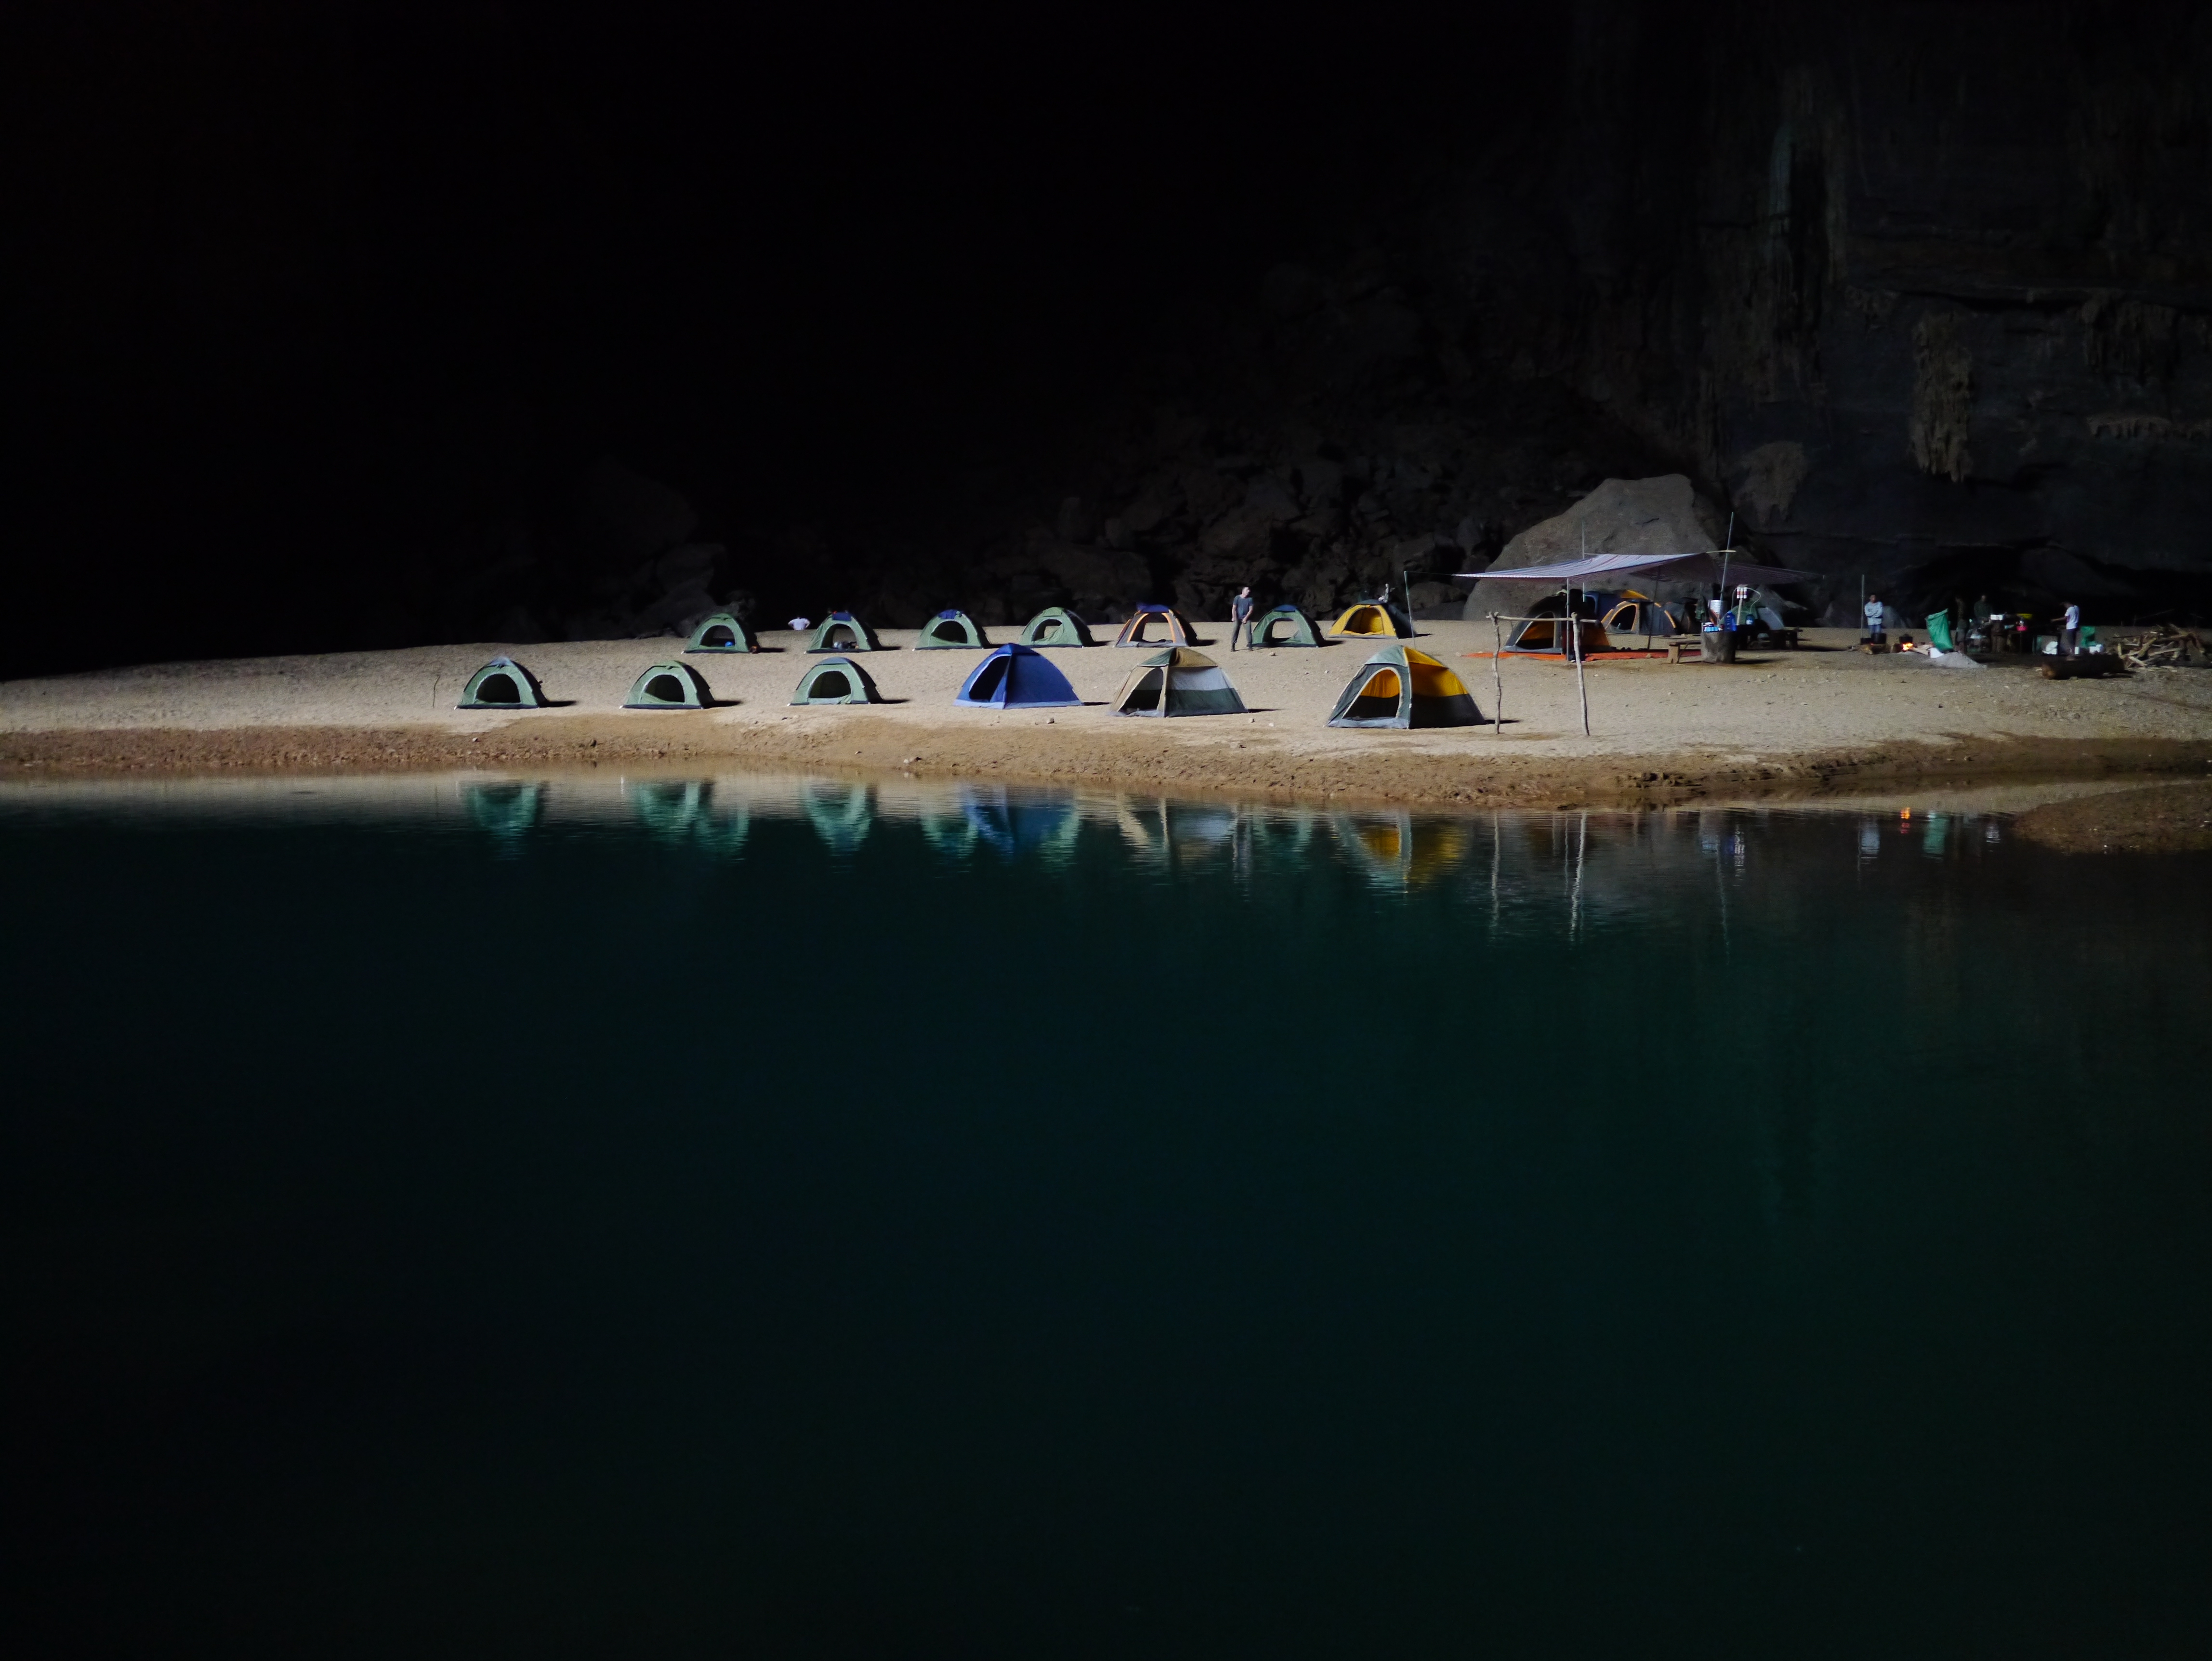
beach, light, boat, night, lake, cave, reflection, vehicle, darkness, tent, boating, atmosphere of earth